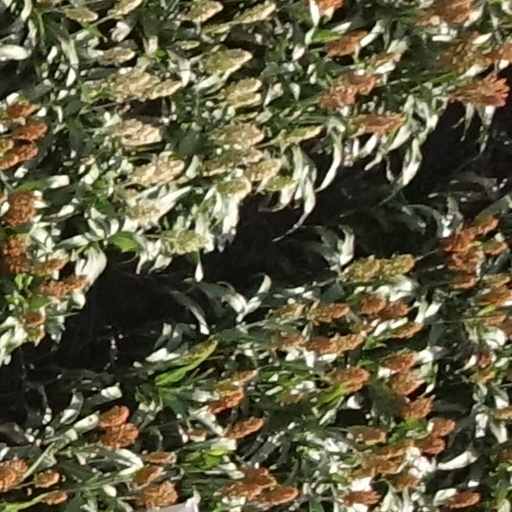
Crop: sorghum